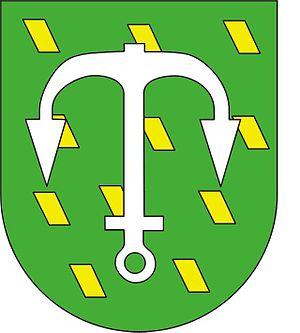
Le Cercle du Haut-Rhin est un cercle impérial du Saint-Empire romain germanique.